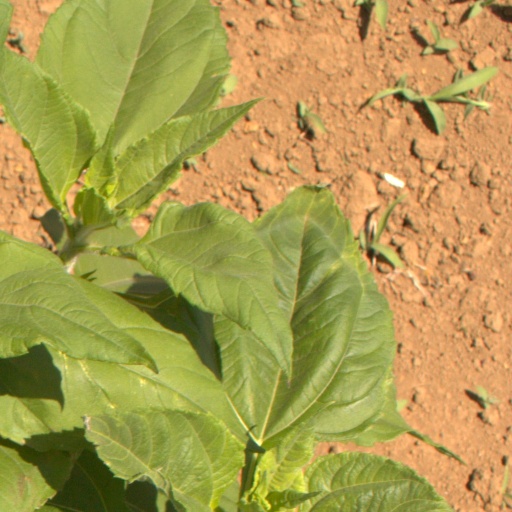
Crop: Jerusalem artichoke